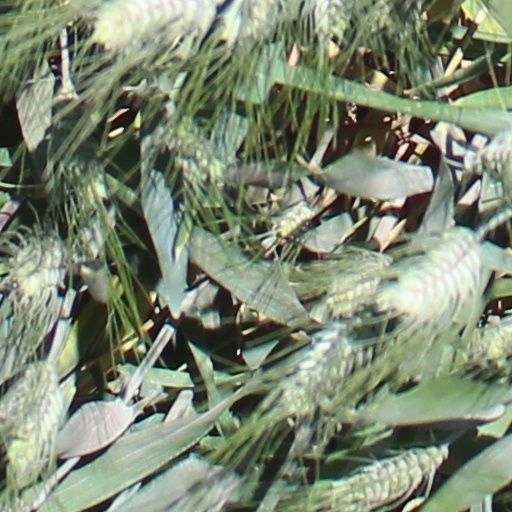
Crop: wheat